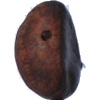
Label: Chestnut 1